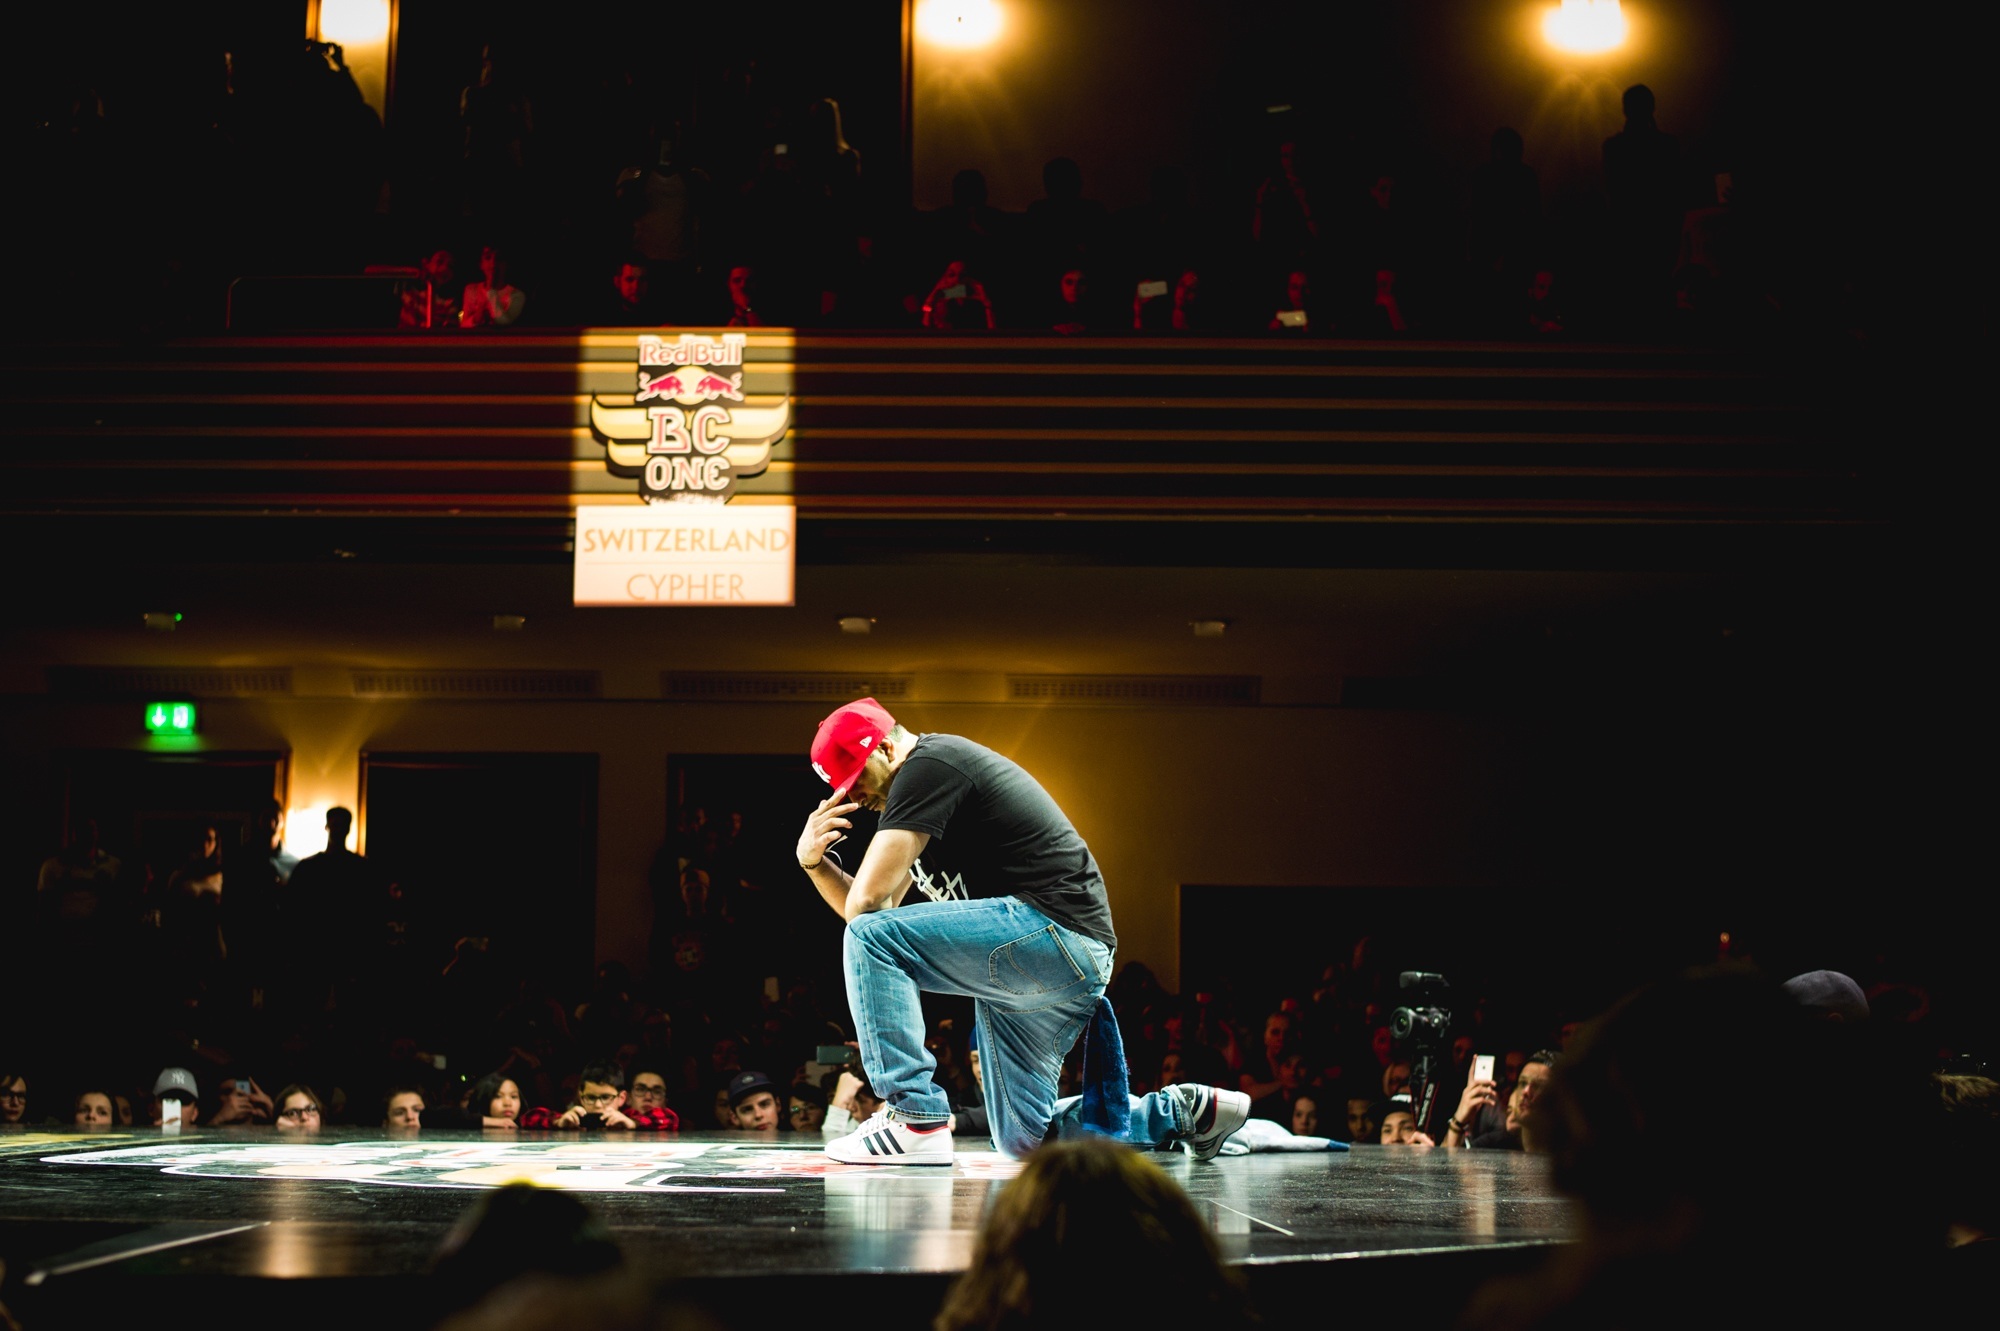
night, balcony, concert, performer, performance art, stage, performance, theater, entertainment, performing arts, audiance, musical theatre